Dion Leonard

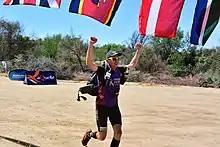
Dion Leonard running the 2013 Kalahari Extreme 250km Marathon in the Kalahari Desert, South Africa

Dion Leonard (born 2 January 1975 in Sydney, Australia) is an Australian/British endurance athlete and ultramarathon runner, motivational speaker, and author of New York Times Bestseller "Finding Gobi", the non-fiction memoir of his story of his dog, Gobi, who ran 77 miles of a 155-mile race across the Gobi Desert. Leonard who grew up in Warwick, Queensland before moving to the U.K. started running in 2013 and has already achieved numerous top 10 finishes (including wins) in ultra races around the world in the most extreme conditions. Leonard has not only competed in but completed some of the world's toughest ultra running races across the most inhospitable landscapes including finishing Marathon Des Sables 3 times.